Johnson County, Kentucky

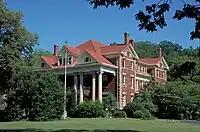
Mayo Mansion

This scenic state park contains a lake, a wildlife management area, a marina, a 4 lane boat dock, a restaurant, a convenience store, boat rentals, multiple picnic shelters, playgrounds, and both developed and primitive camp sites. It is located on route 2275 at Staffordsville, just a few miles out of Paintsville.